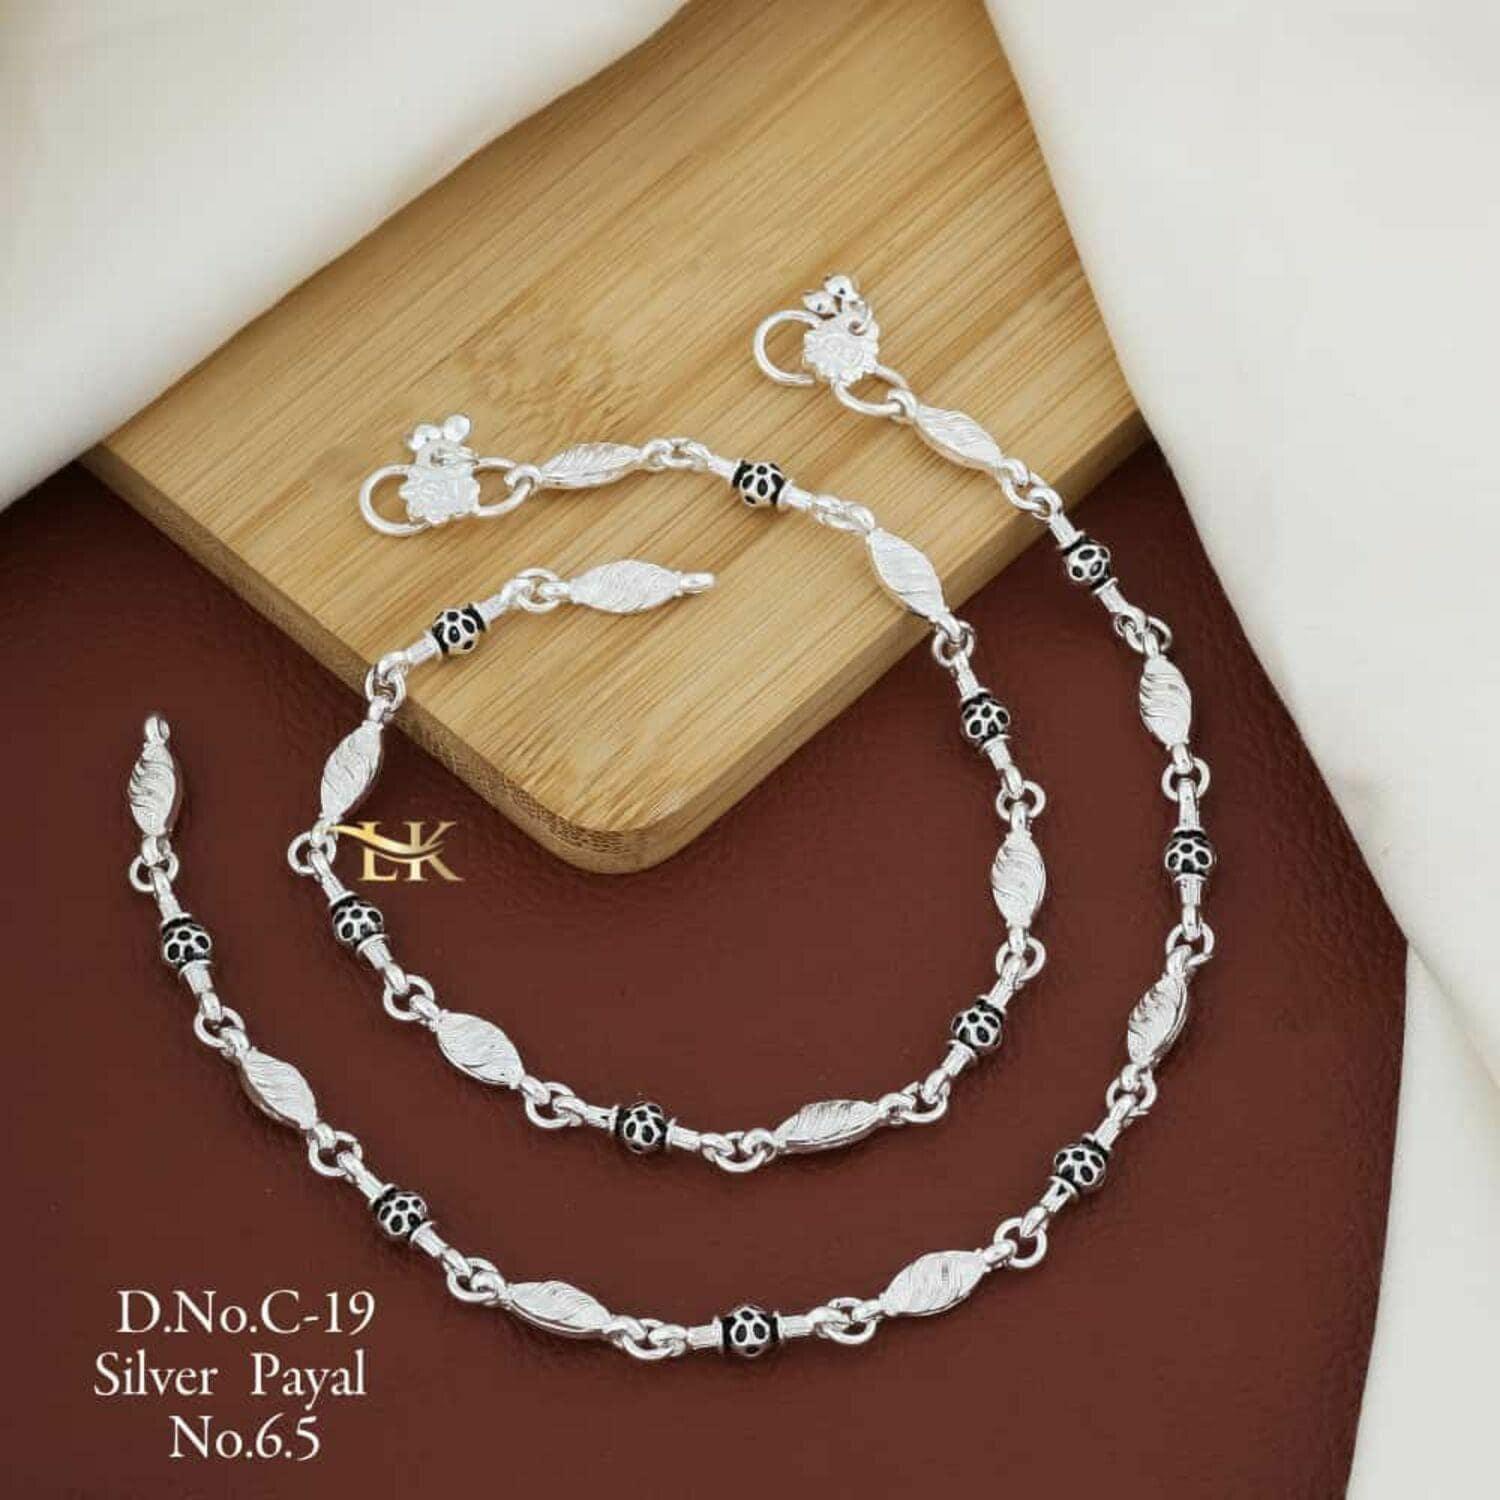
VIBRANCE Janvi Kangan Emitesan - D.No C-23
Type: Anklet
Brand: VIBRANCE
Price: Rs. 249
 Add a touch of elegance to your look with this beautifully crafted anklet. Perfect for everyday wear or special occasions, this delicate piece of jewelry features a timeless design that complements any outfit. Made with high-quality materials, it ensures durability and comfort. Ideal for those who love to accessorize with a subtle yet stylish statement.
Features: Emerald Green, Sapphire Blue and Ruby Red stones studded. Handmade by traditional Benaras craftsmen. Flat band strand, elegantly Heartshaped Multicolour stones. Smooth finish makes it a joy to wear.,A good foot jewellery, which matches with formal as well as casual dresses like Leggings, Jeans, skirts as well, with same elegance. Looks good on both young and Old.